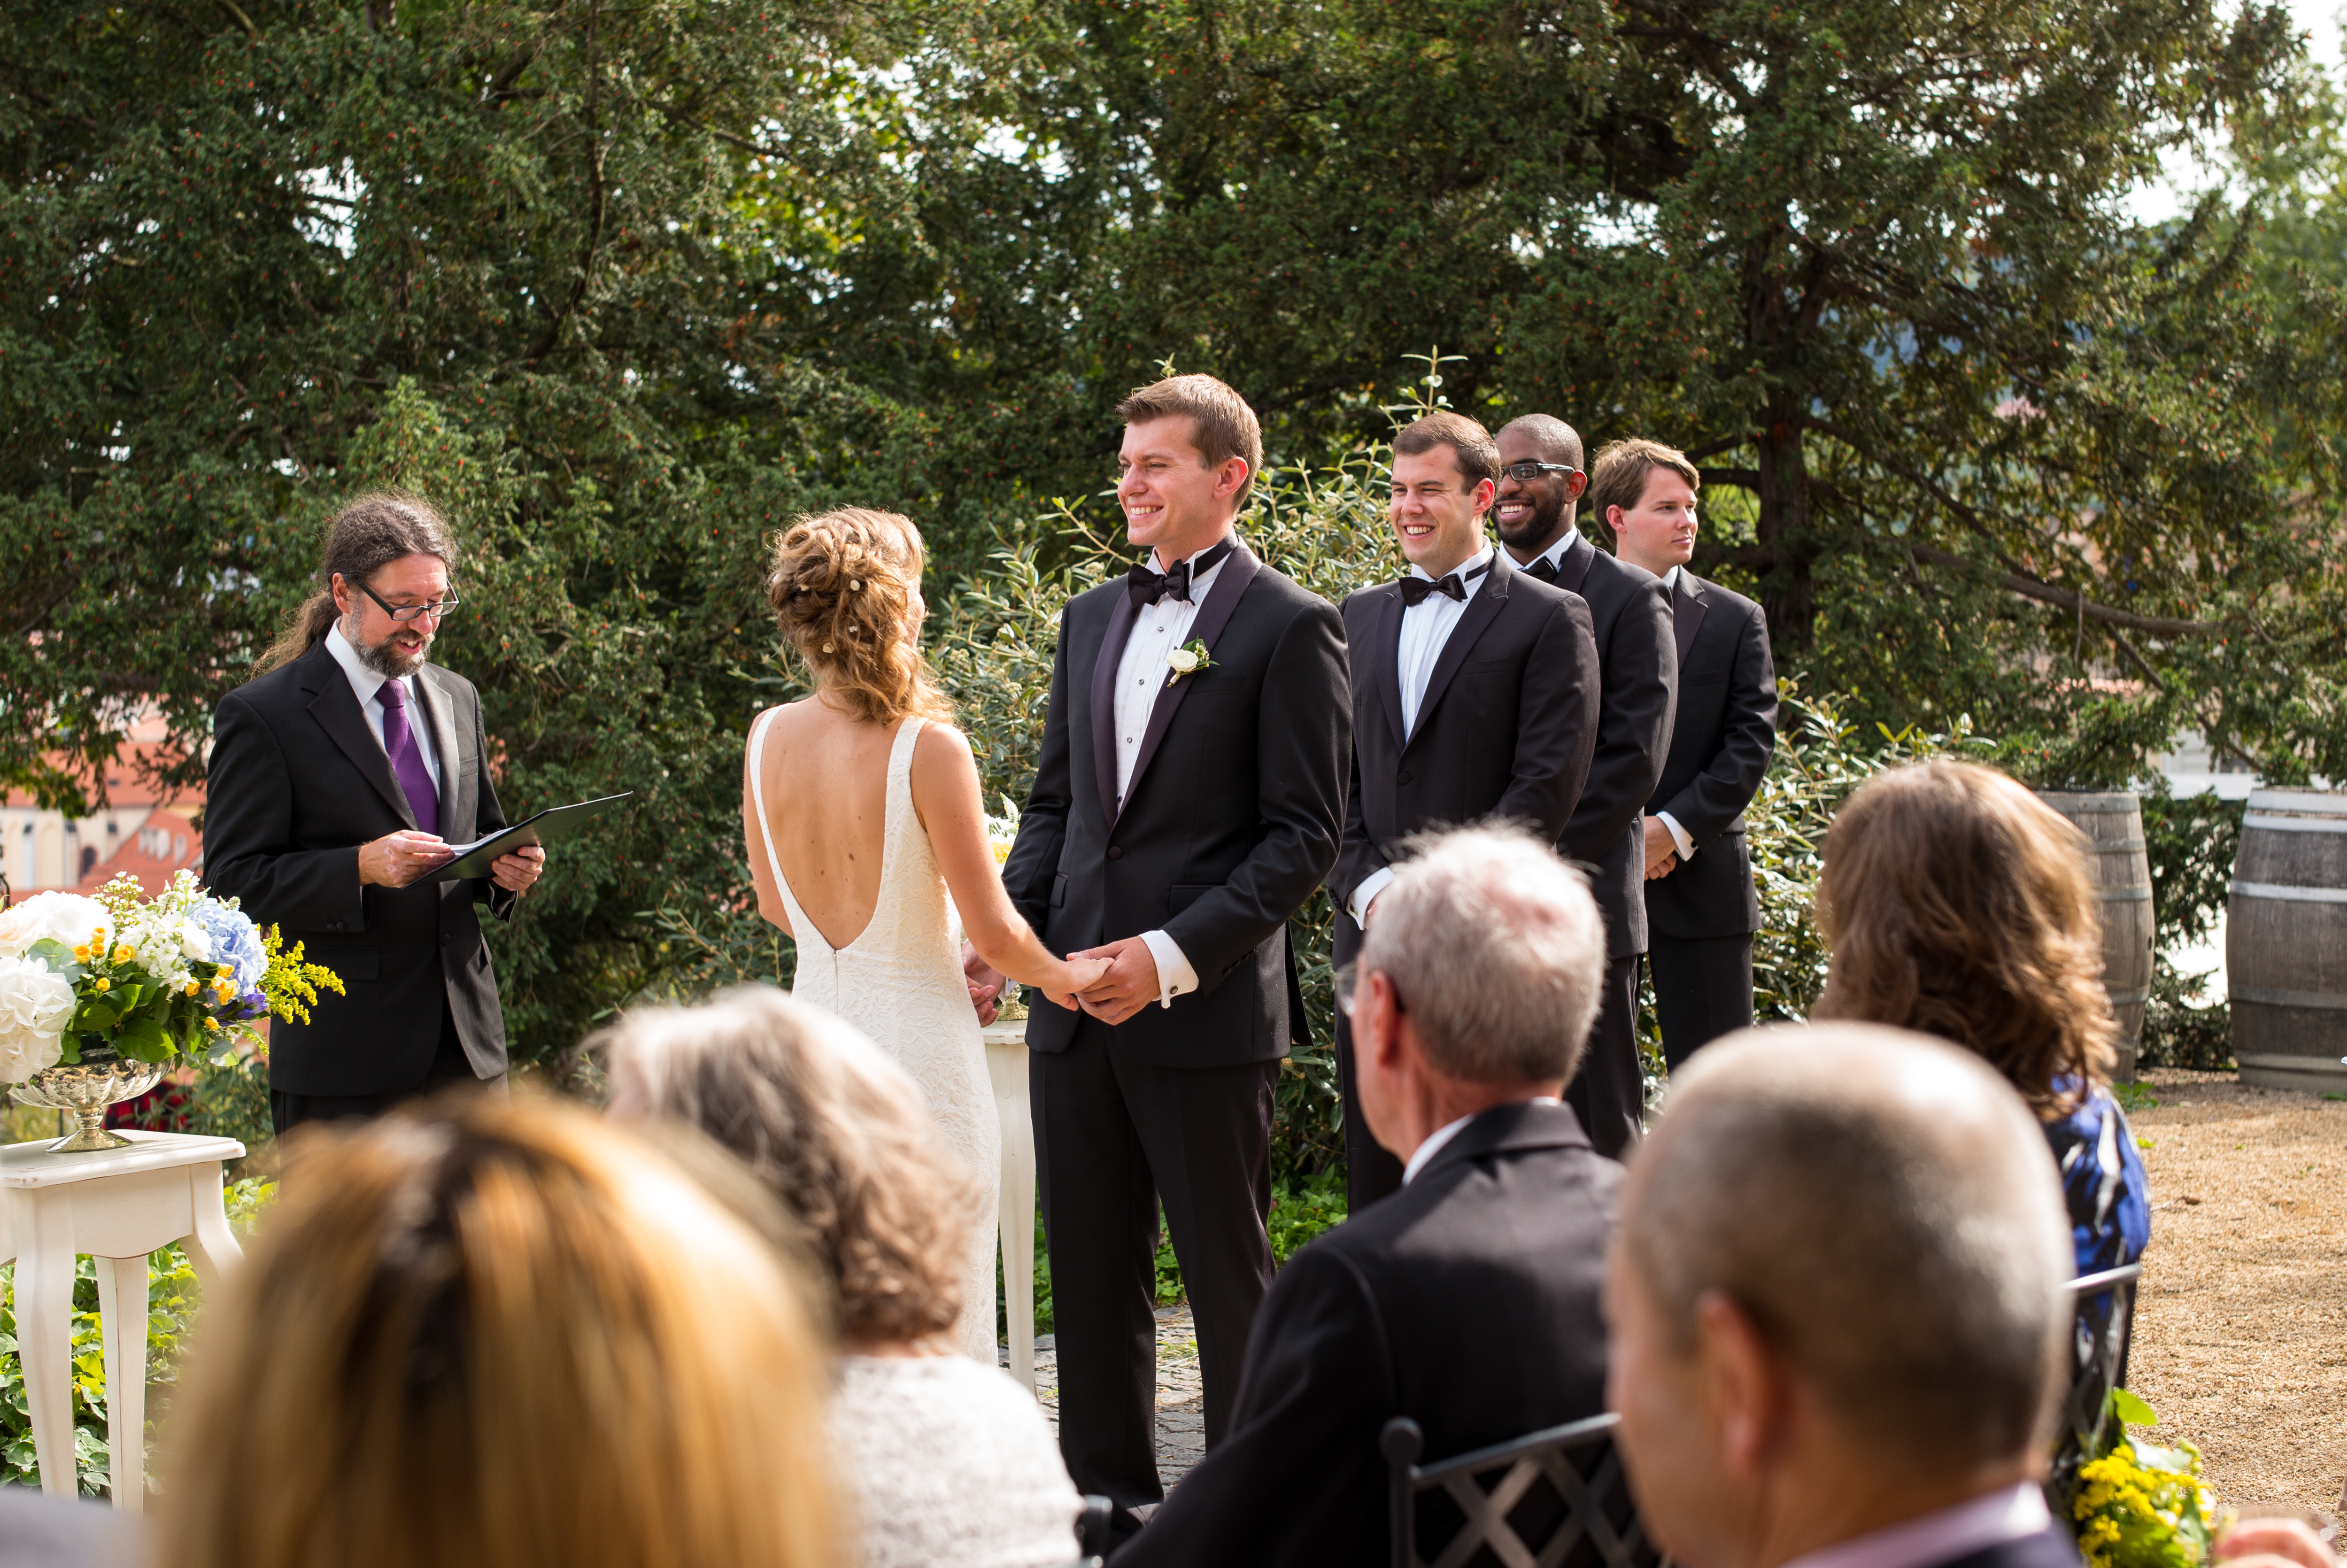
wedding, groom, ceremony, event